Alabama

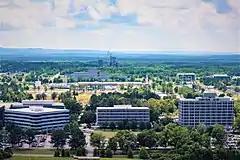
George C. Marshall Space Flight Center, 2017

Beginning in the 1960s, the state's economy shifted away from its traditional lumber, steel, and textile industries because of increased foreign competition. Steel jobs, for instance, declined from 46,314 in 1950 to 14,185 in 2011. However, the state, particularly Huntsville, benefited from the opening of the George C. Marshall Space Flight Center in 1960, a major facility in the development of the Saturn rocket program and the space shuttle. Technology and manufacturing industries, such as automobile assembly, replaced some of the state's older industries in the late twentieth century, but the state's economy and growth lagged behind other states in the area, such as Georgia and Florida.